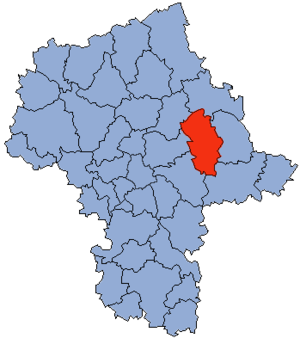
Le powiat de Węgrów est un powiat appartenant à la voïvodie de Mazovie dans le centre-est de la Pologne, créée en 1999 lors de la réforme administrative.